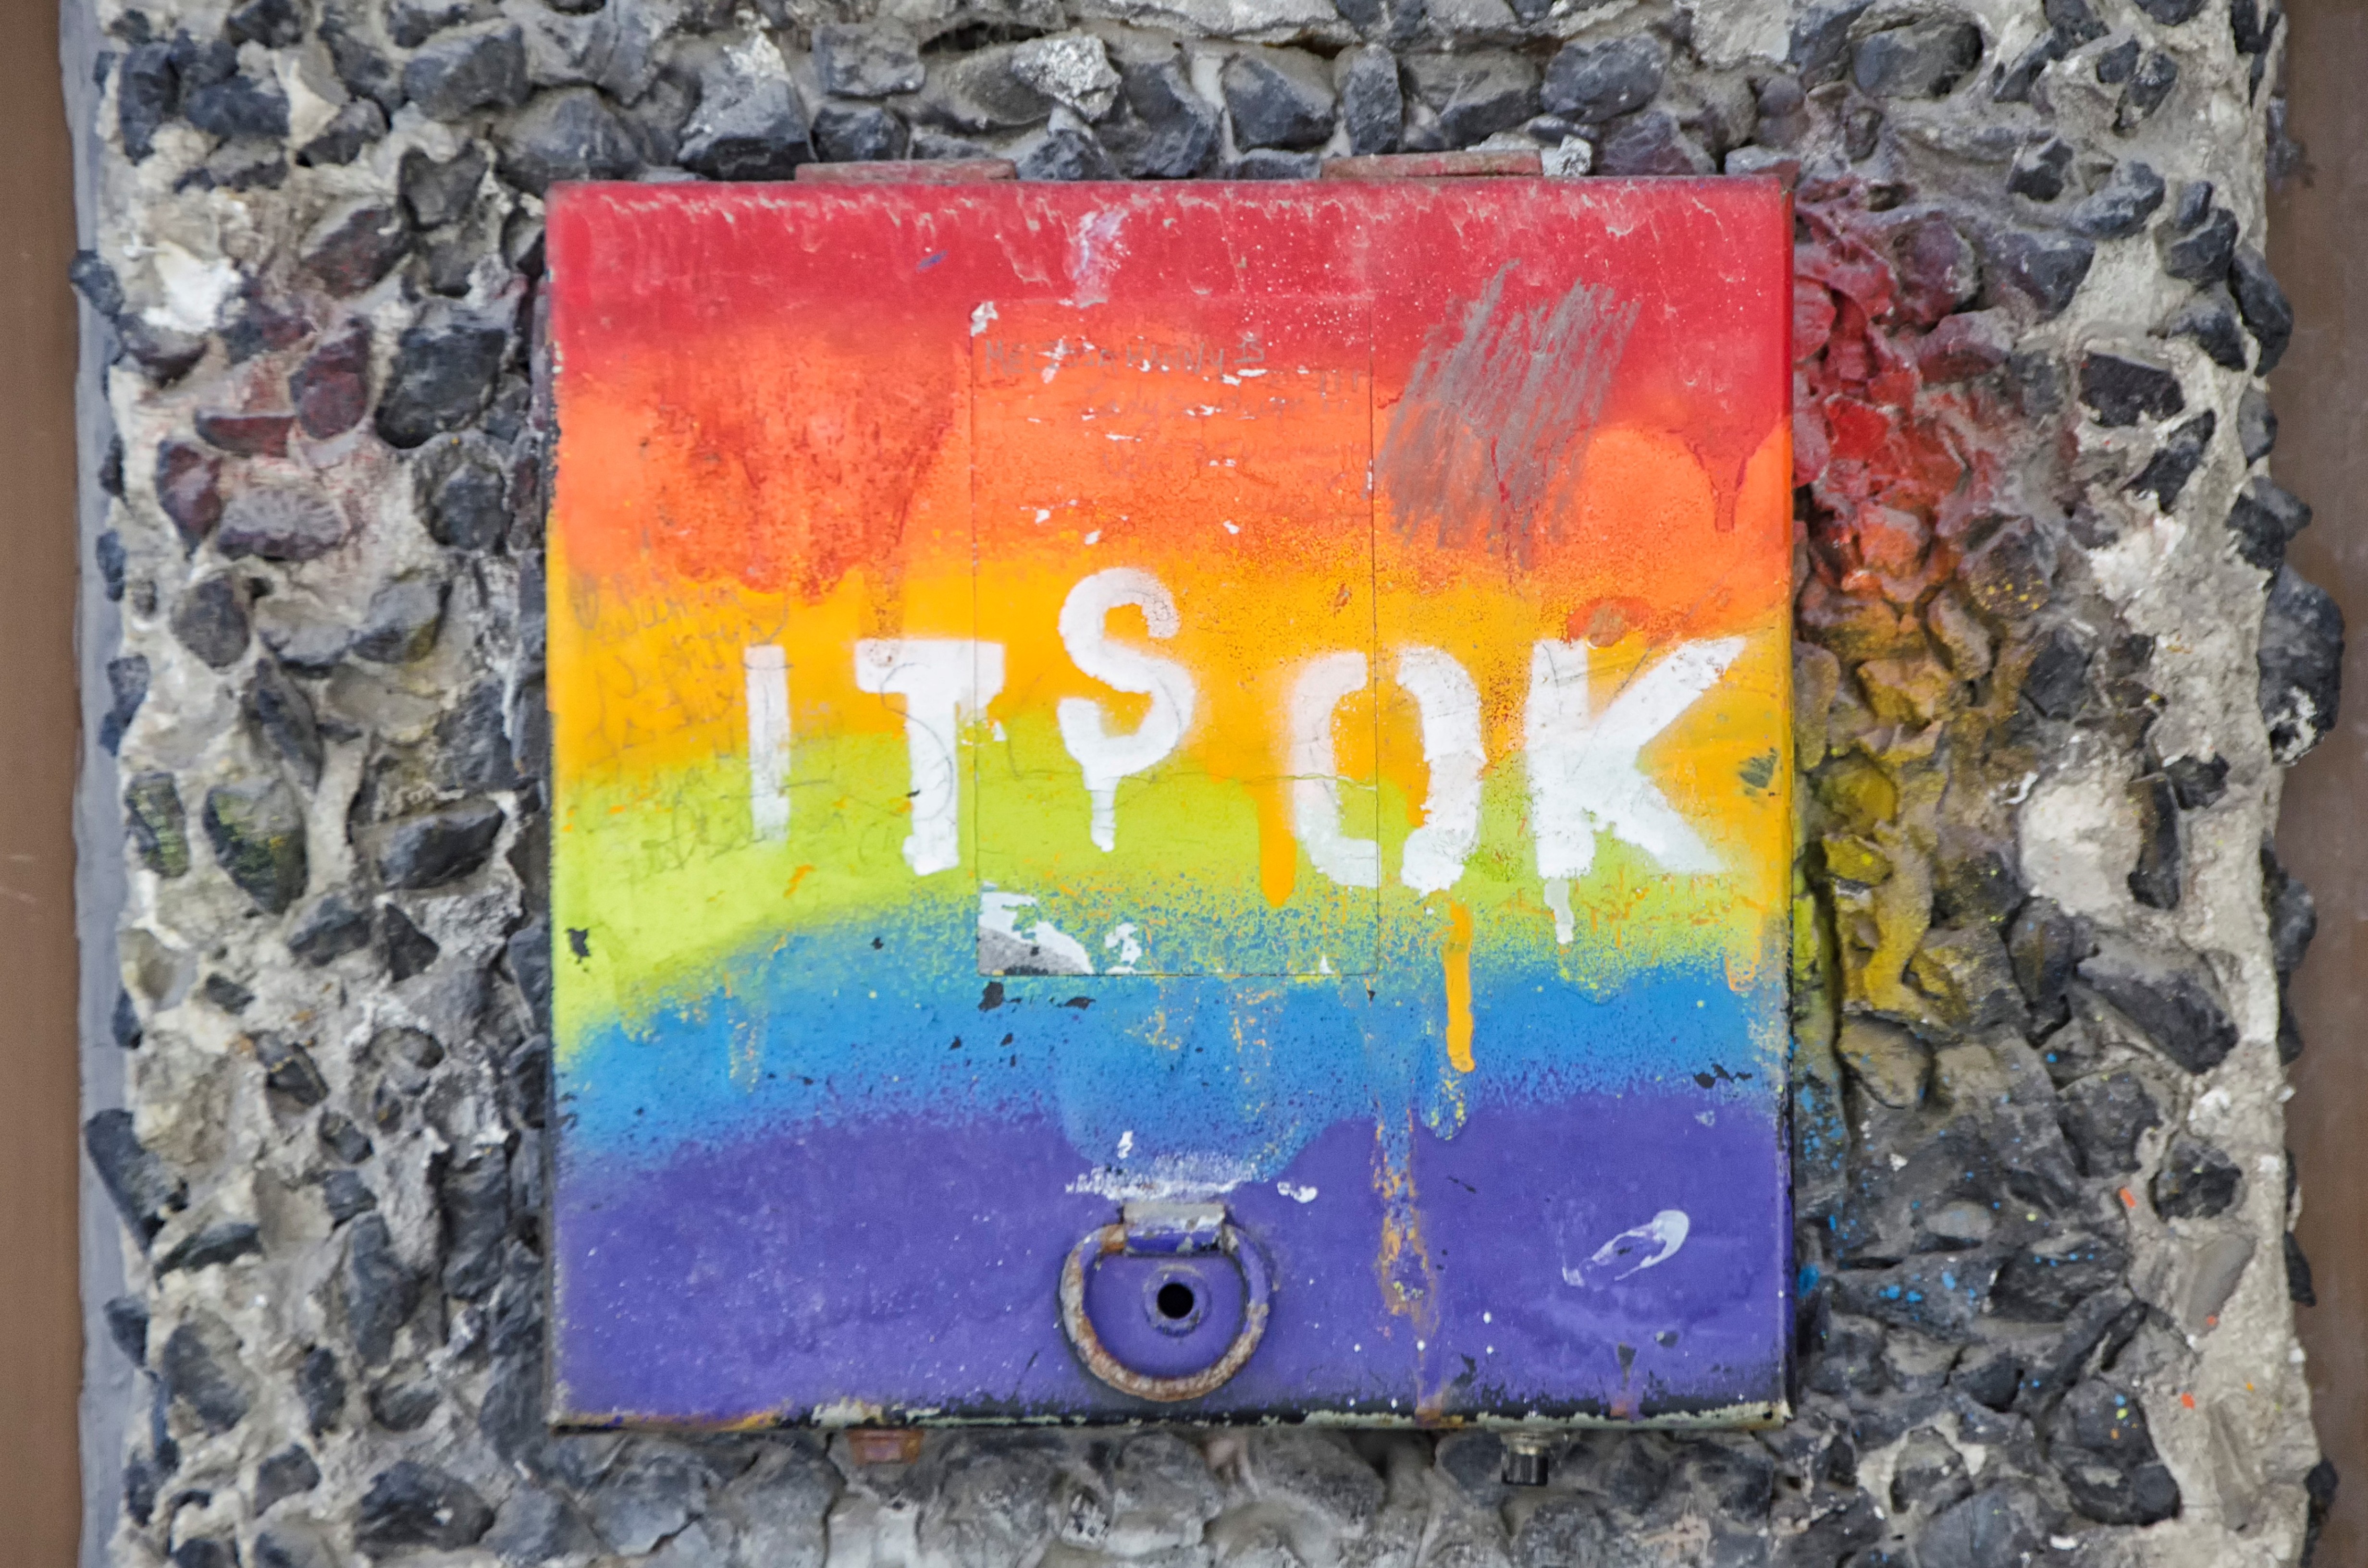
color, painting, art, canada, collage, quebec, sherbrooke, divers, various, modern art, acrylic paint